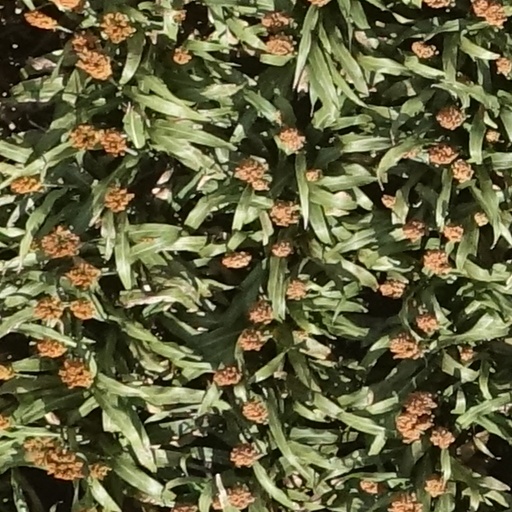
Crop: sorghum